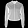
Label: Coat